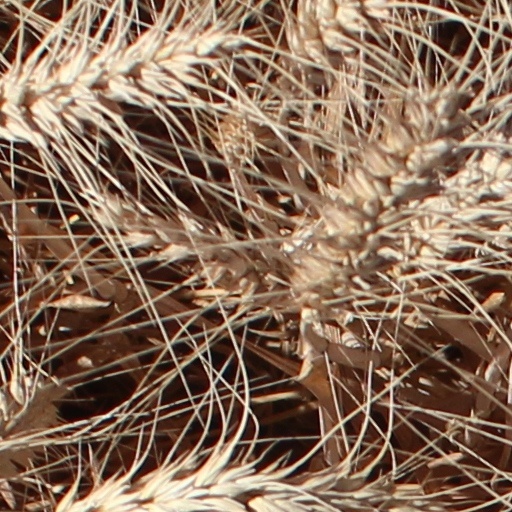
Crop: wheat